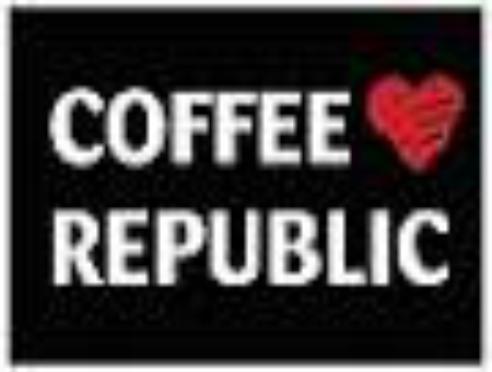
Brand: Coffee Republic
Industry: Food